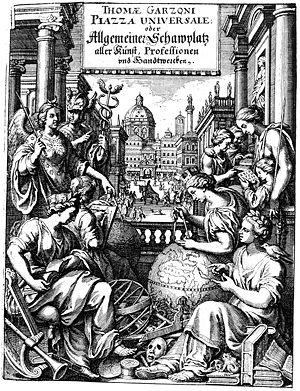
Tommaso Garzoni, né Ottaviano Garzoni, à Bagnacavallo, dans l'actuelle province de Ravenne, en Émilie-Romagne, en 1549 et mort en 1589, est un écrivain italien.